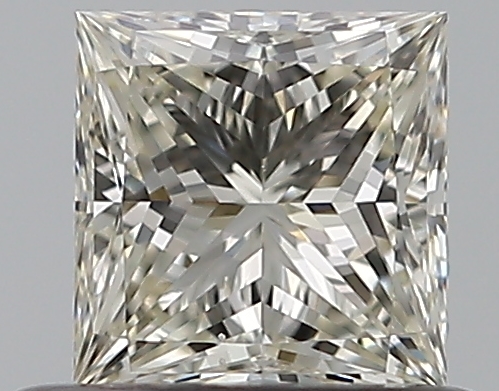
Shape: princess
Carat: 0.5
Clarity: VS2
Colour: K
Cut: EX
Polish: EX
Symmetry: EX
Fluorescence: F
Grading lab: GIA
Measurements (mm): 4.45 x 4.34 x 3